Russo-Ukrainian War

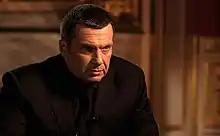
Pro-Kremlin TV and radio host Vladimir Solovyov voiced support for his country's invasion of Ukraine.

In January 2015, Donetsk, Luhansk, and Mariupol represented the three battle fronts. Poroshenko described a dangerous escalation on 21 January amid reports of more than 2,000 additional Russian troops, 200 tanks and armed personnel carriers crossing the border. He abbreviated his visit to the World Economic Forum because of his concerns.